British South American Airways

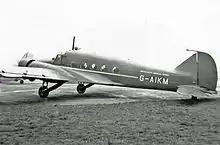
BSAAC's Avro Anson executive transport "Star Visitant", wearing full titles, at Manchester Airport in March 1949

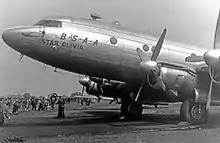
Avro 688 Tudor 4B G-AHNI BSAA "Star Olivia", 1949

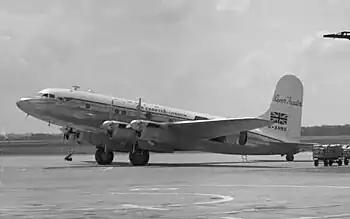
Avro 688 Tudor 4B "Super Trader" freighter, similar to "Star Tiger" and "Star Ariel"

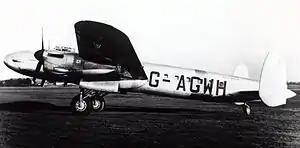
Avro Avro 691 Lancastrian 3 G-AGWH cn 1280 "Stardust" BSAA

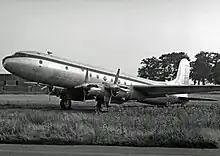
A former BSAA Tudor V in storage in 1953

On 2 August 1947, the Avro Lancastrian "Star Dust" disappeared on a flight from Buenos Aires, Argentina, to Santiago, Chile; fifty years later remains of the aircraft were found to have crashed into an Argentine mountain.